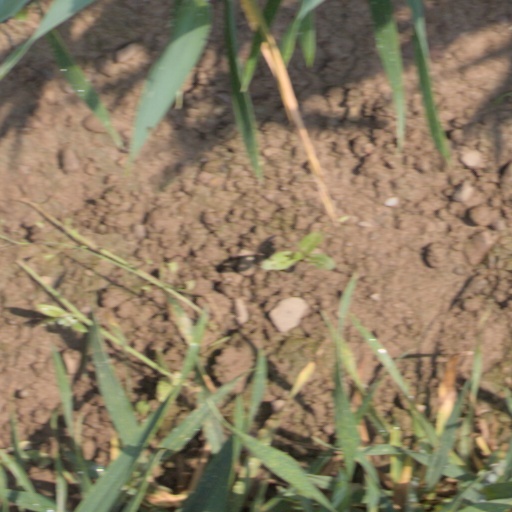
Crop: wheat